Describe the emotion expressed in this image:  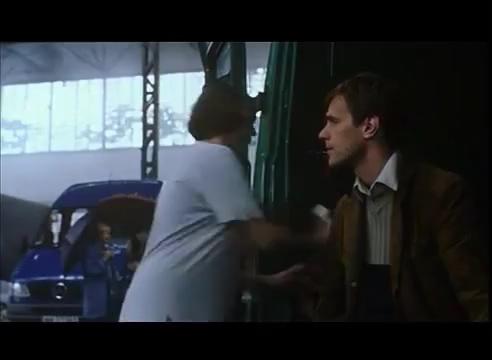
This person displays Suffering, valence and arousal with high intensity.